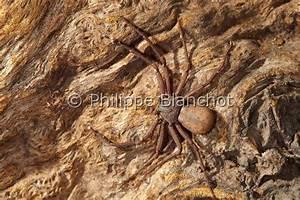
spider